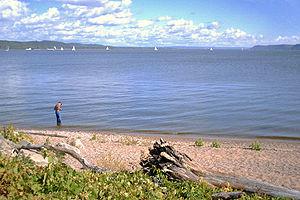
Le lac Pépin est un lac naturel formé par le fleuve Mississippi à la limite entre les États du Minnesota et du Wisconsin aux États-Unis.